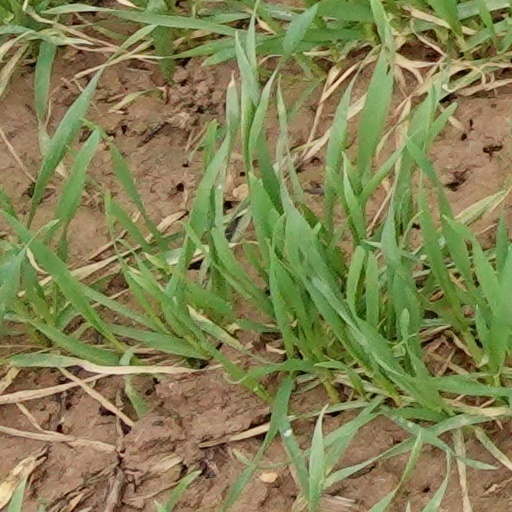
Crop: wheat